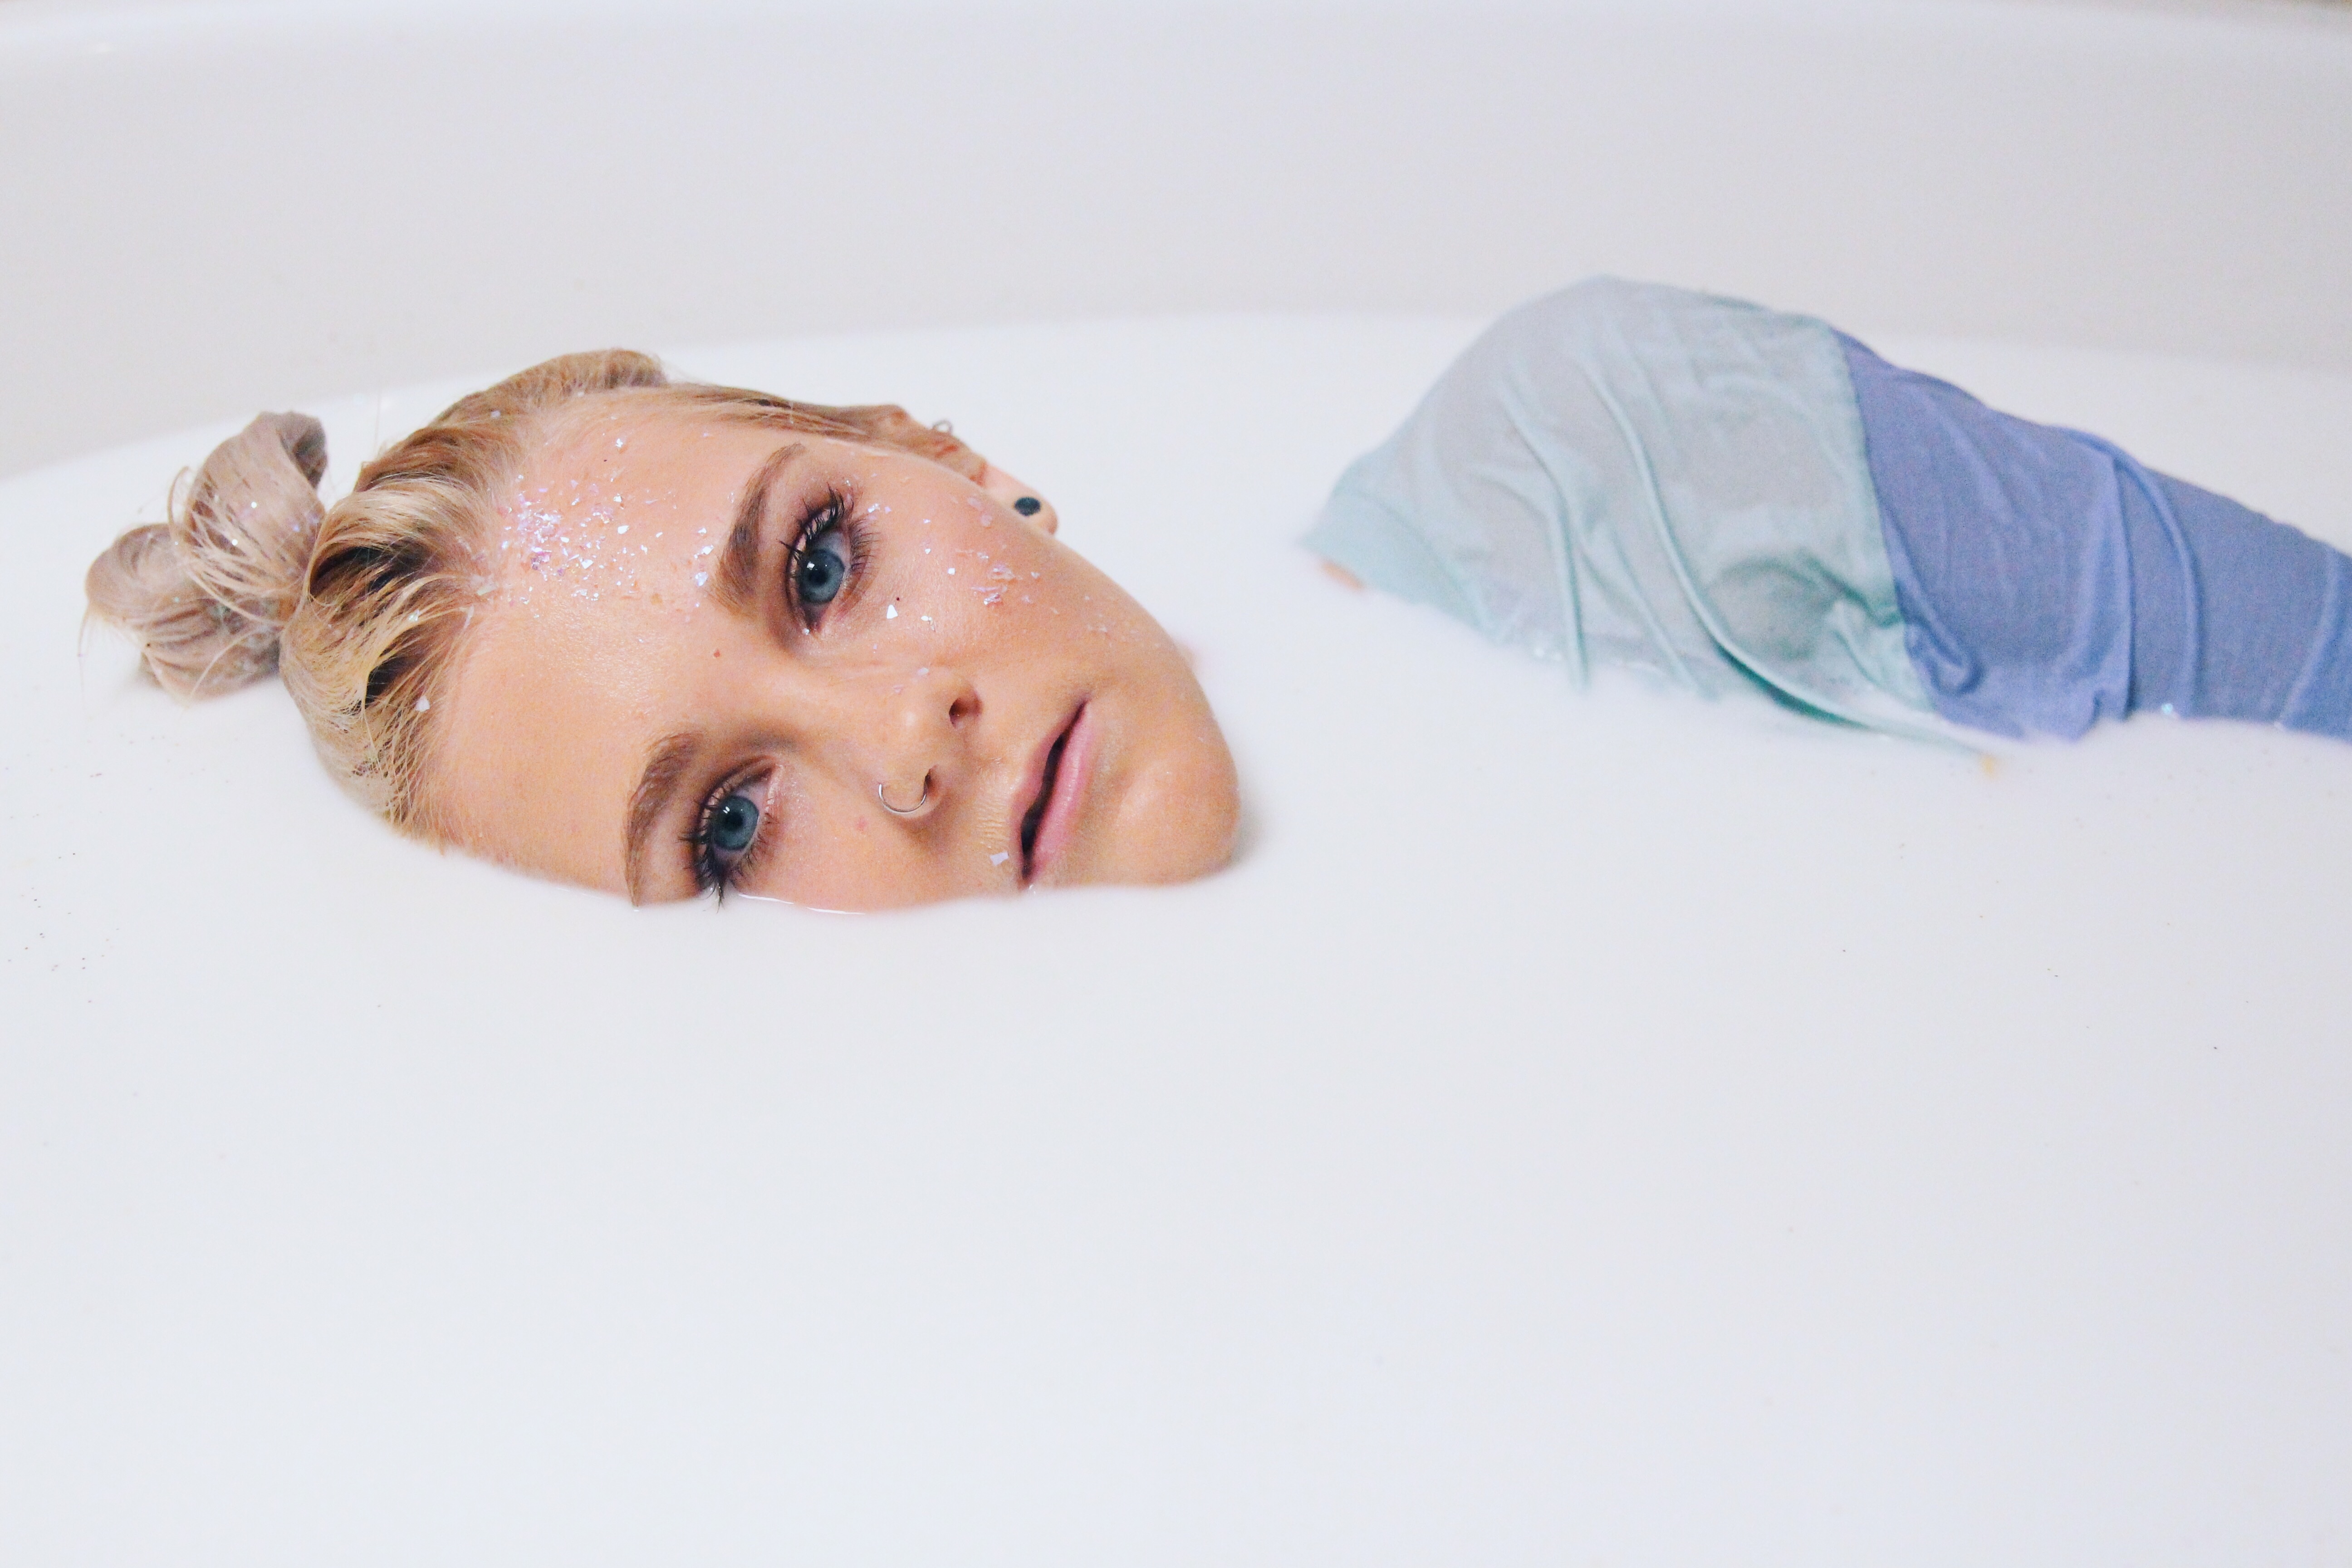
hand, person, woman, photography, finger, child, milk, blonde, product, face, infant, eye, head, skin, beauty, blond, sense